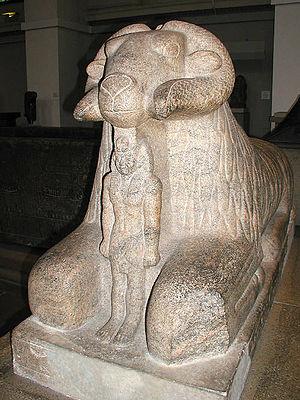
Les dieux et déesses de l’Égypte antique représentent une foule considérable de plus d'un millier de puissances surnaturelles ; divinités cosmogoniques, divinités provinciales, divinités locales, divinités funéraires, personnification de phénomènes naturels ou de concepts abstraits, ancêtres déifiés, démons, génies, divinités étrangères importées, etc. Le terme égyptien pour dieu est netjer et son plus ancien hiéroglyphe représente vraisemblablement un mat enveloppé de bandelettes de tissu. Pour désigner le concept de la divinité, les glyphes alternatifs sont le faucon sur un perchoir et un personnage accroupi. D'autres termes existent pour désigner une divinité, tel baou ou sekhem mais leur diffusion a été de moindre importance.